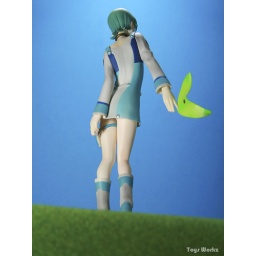
Eureka under the blue sky 1